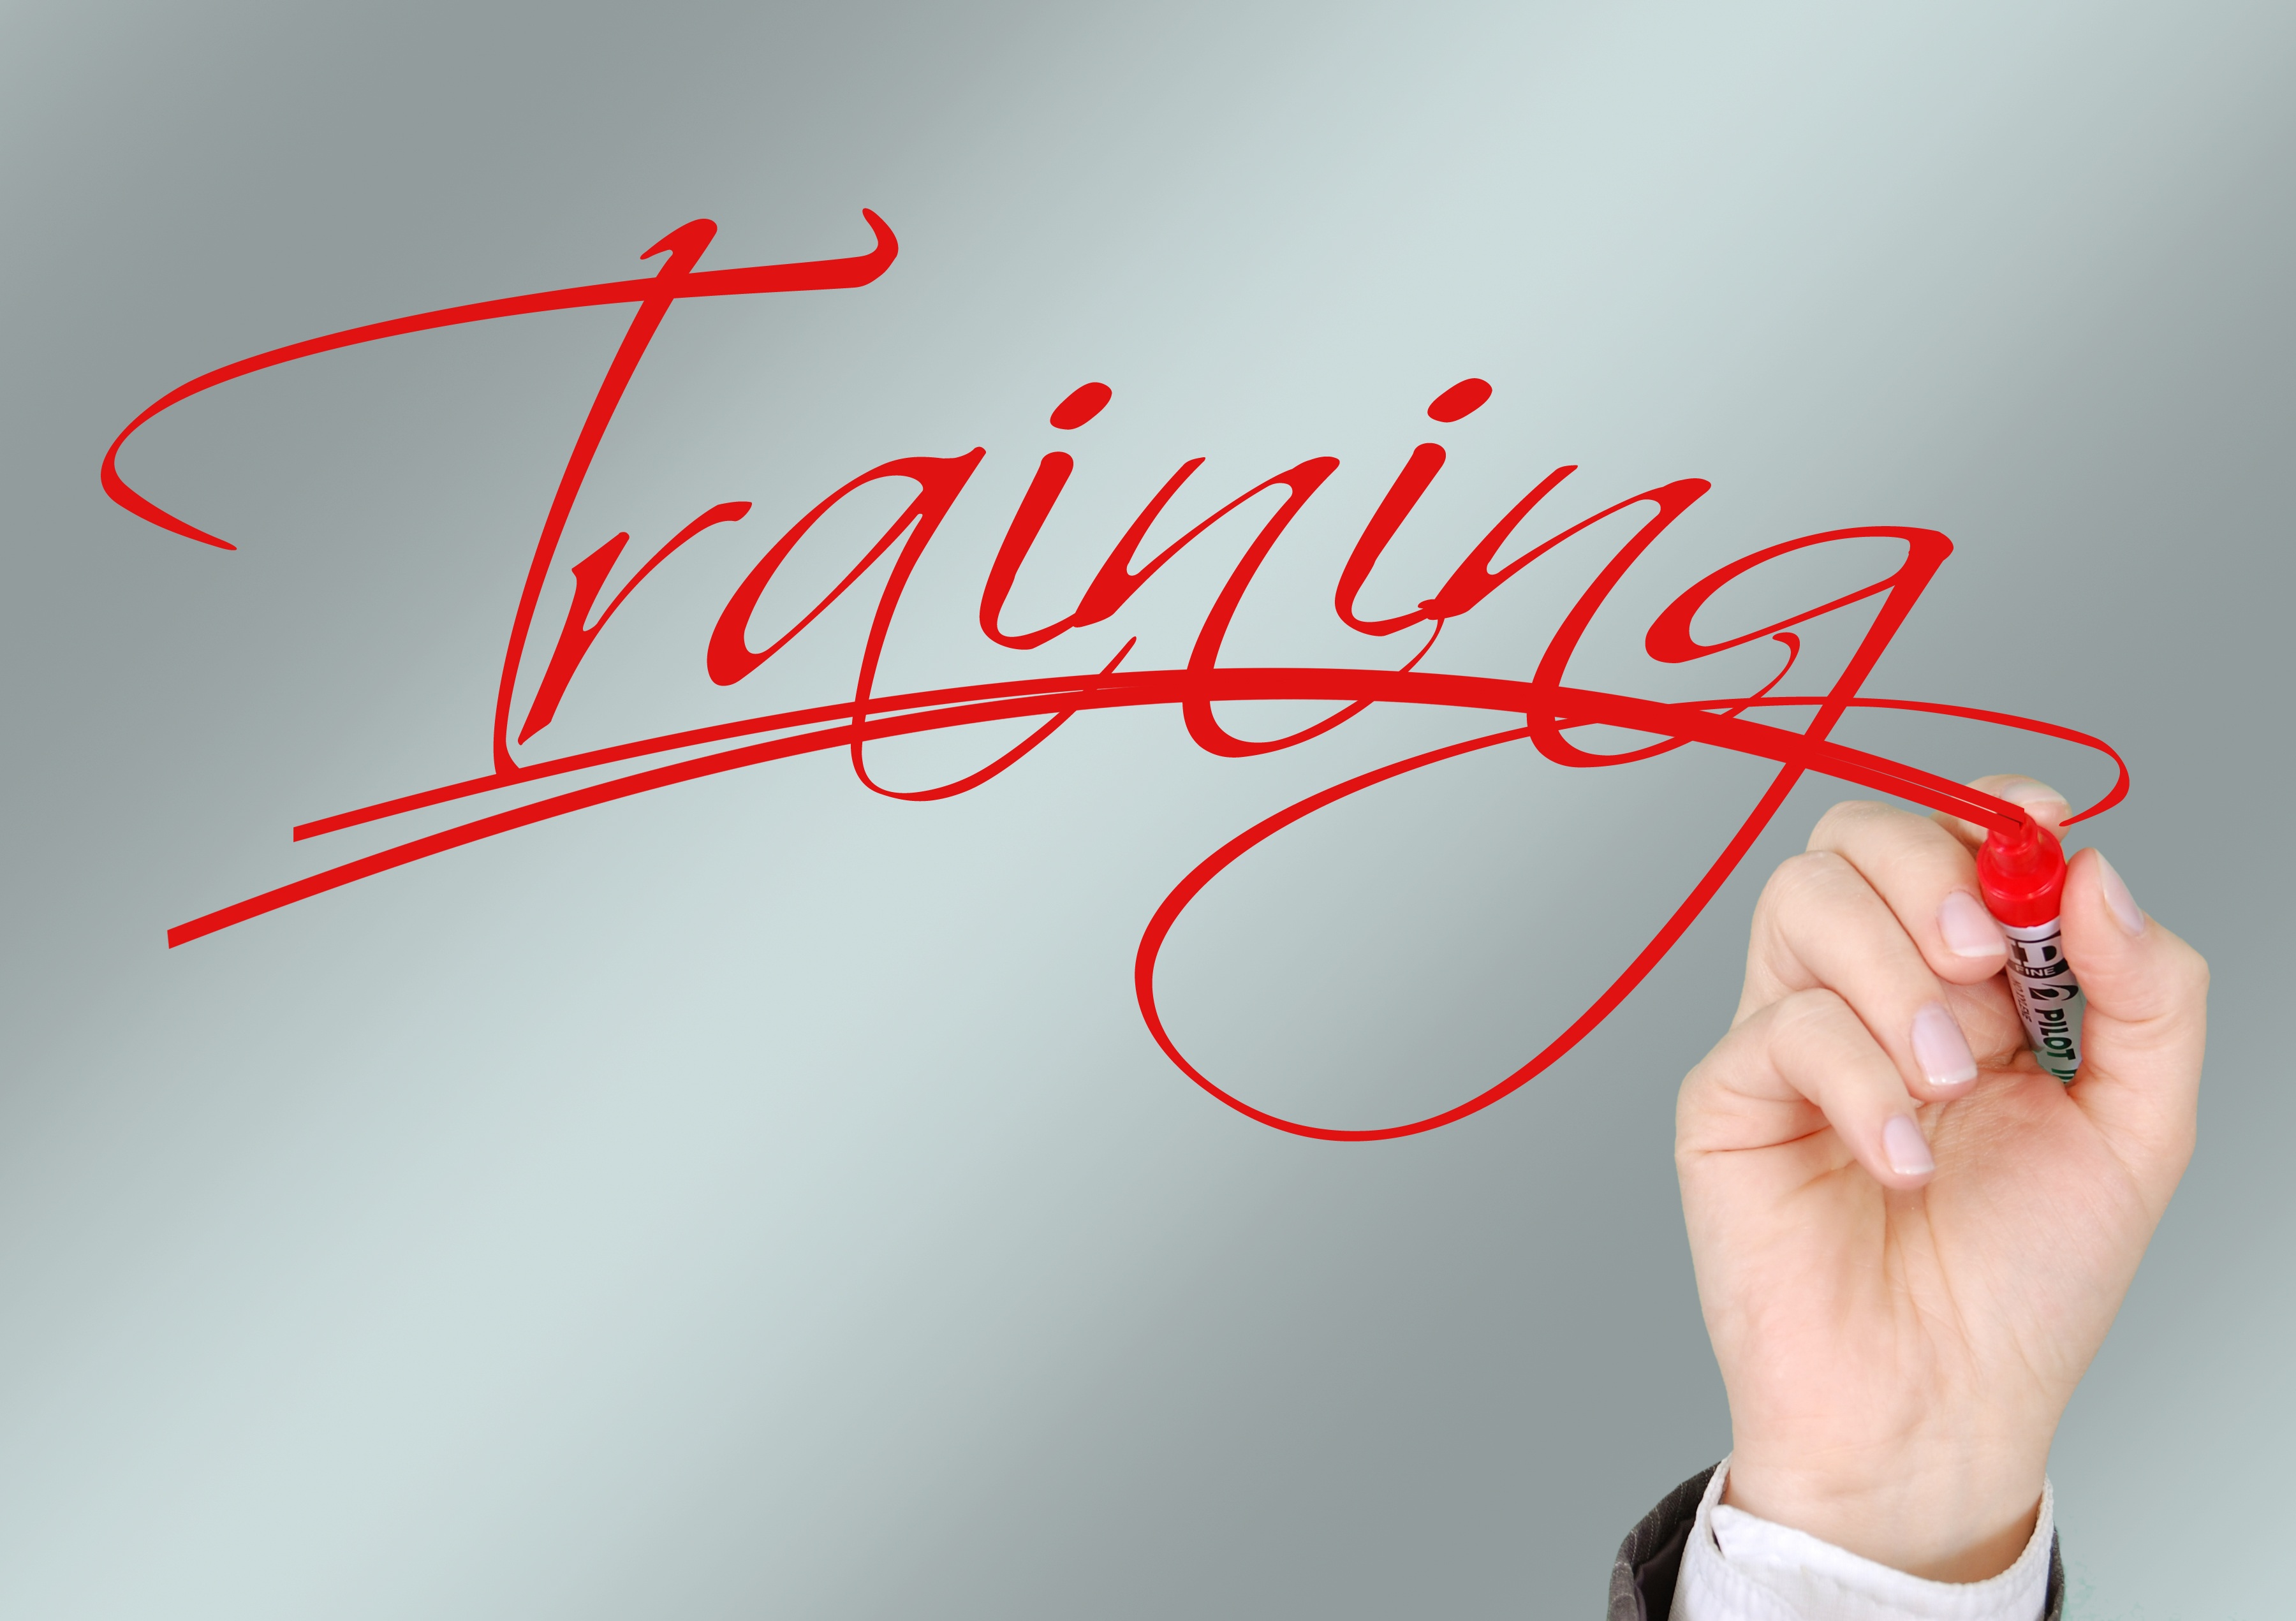
writing, hand, glass, line, finger, training, office, education, brand, font, art, team, illustration, logo, text, can, marker, mark, school, organ, calligraphy, presentation, leave, skills, career, logistics, knowledge, graphic design, pedagogy, mediation, organization chart, business administration, work organization, information logistics, work process, flow of information